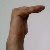
The image shows a hand gesture representing a space in Indian Sign Language.